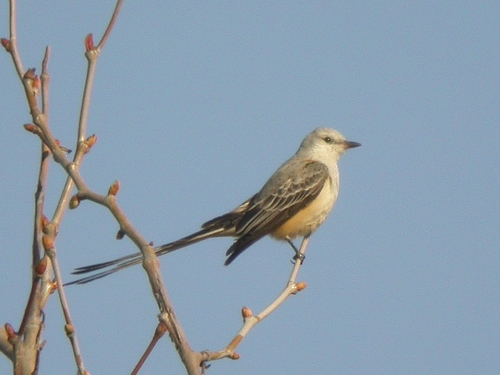
this bird has a yellow abdomen , a white belly and head, a gray back, and grayish black wings.
a small bird with a cream and grey colored throat, breast and belly, and a solid grey head and back.
a small taupe bird with light grey secondaries, dark grey primaries and light brown belly.
this bird has gray and white feathers with very long tail feathers.
this bird has a white throat with a light brown belly and abdomen.
a small brown and black bird with a very long tail, a yellow neck and a short, straight and pointy beak.
this bird is light brown all over the body with grey wings and a long v-shaped tail.
this bird is white with grey and has a long, pointy beak.
this bird is white and black in color, with a black beak.
this bird has wings that are black and has a white belly
Species: Scissor Tailed Flycatcher